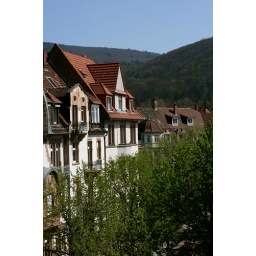
The trees in our street are (finally) showing some sign of life.